Force dynamics

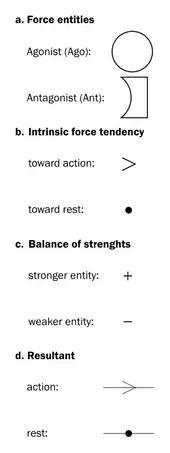
"Figure 1" – Basic elements of the diagrammatic system commonly used to represent Force Dynamic patterns.

Expressions can exhibit a force dynamic pattern or can be force-dynamically neutral. A sentence like "The door is closed" is force-dynamically neutral, because there are no forces opposing each other. The sentence "The door cannot open", on the other hand, exhibits a force dynamic pattern: apparently the door has some tendency toward opening, but there is some other force preventing it from being opened (e.g., it may be jammed).